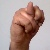
The image shows a hand gesture representing the letter 'N' in Indian Sign Language.